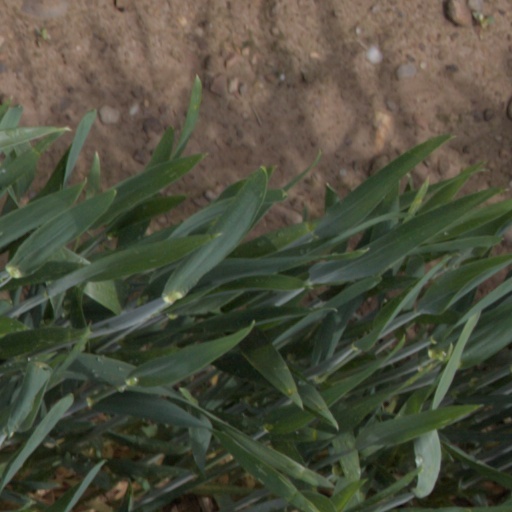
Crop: wheat